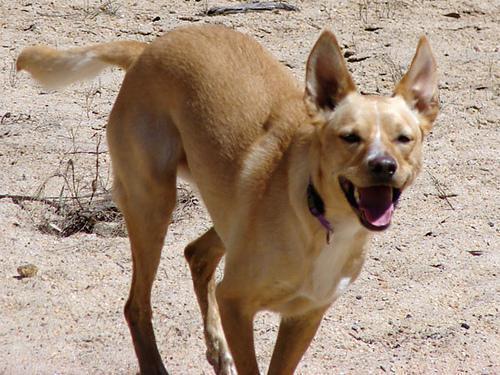
kelpie